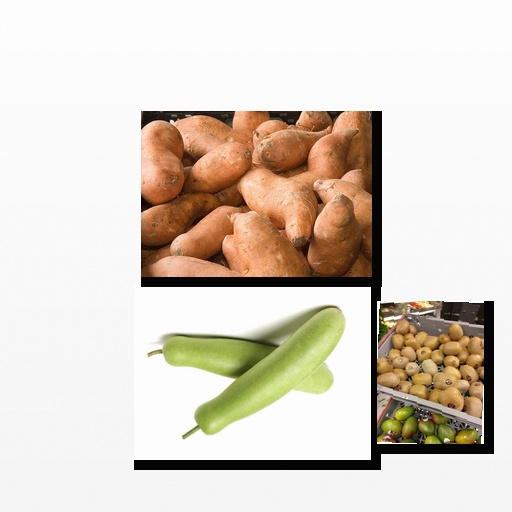
Food items: sweet_potato, kiwi, bottle_gourd